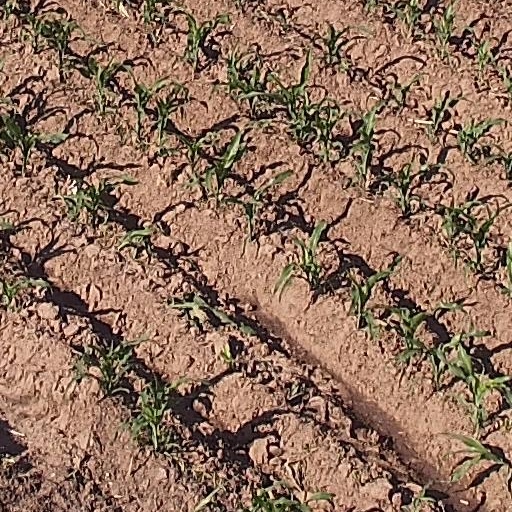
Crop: maize; corn